Eating Air

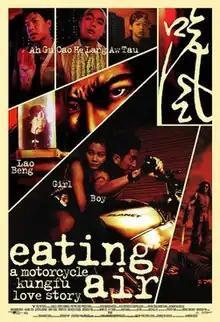
Theatrical release poster

Eating Air is a 1999 Singaporean action romantic drama film directed by Kelvin Tong and Jasmine Ng, starring Benjamin Heng and Alvina Toh as two disaffected teenagers who are in love and about their days of being wild and crazy. Billed as "a motorcycle kung-fu love story", the directorial feature debut of Tong and Ng has since been considered a cult classic among the local film community.